Chimpanzee (film)

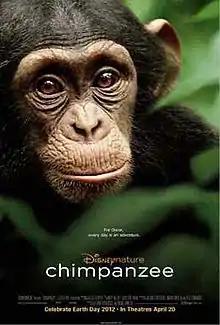
Theatrical release poster

Chimpanzee is a 2012 nature documentary film about a young common chimpanzee named Oscar who finds himself alone in the African forests until he is adopted by another chimpanzee, who takes him in and treats him like his own child. The American release of the film is narrated by Tim Allen.